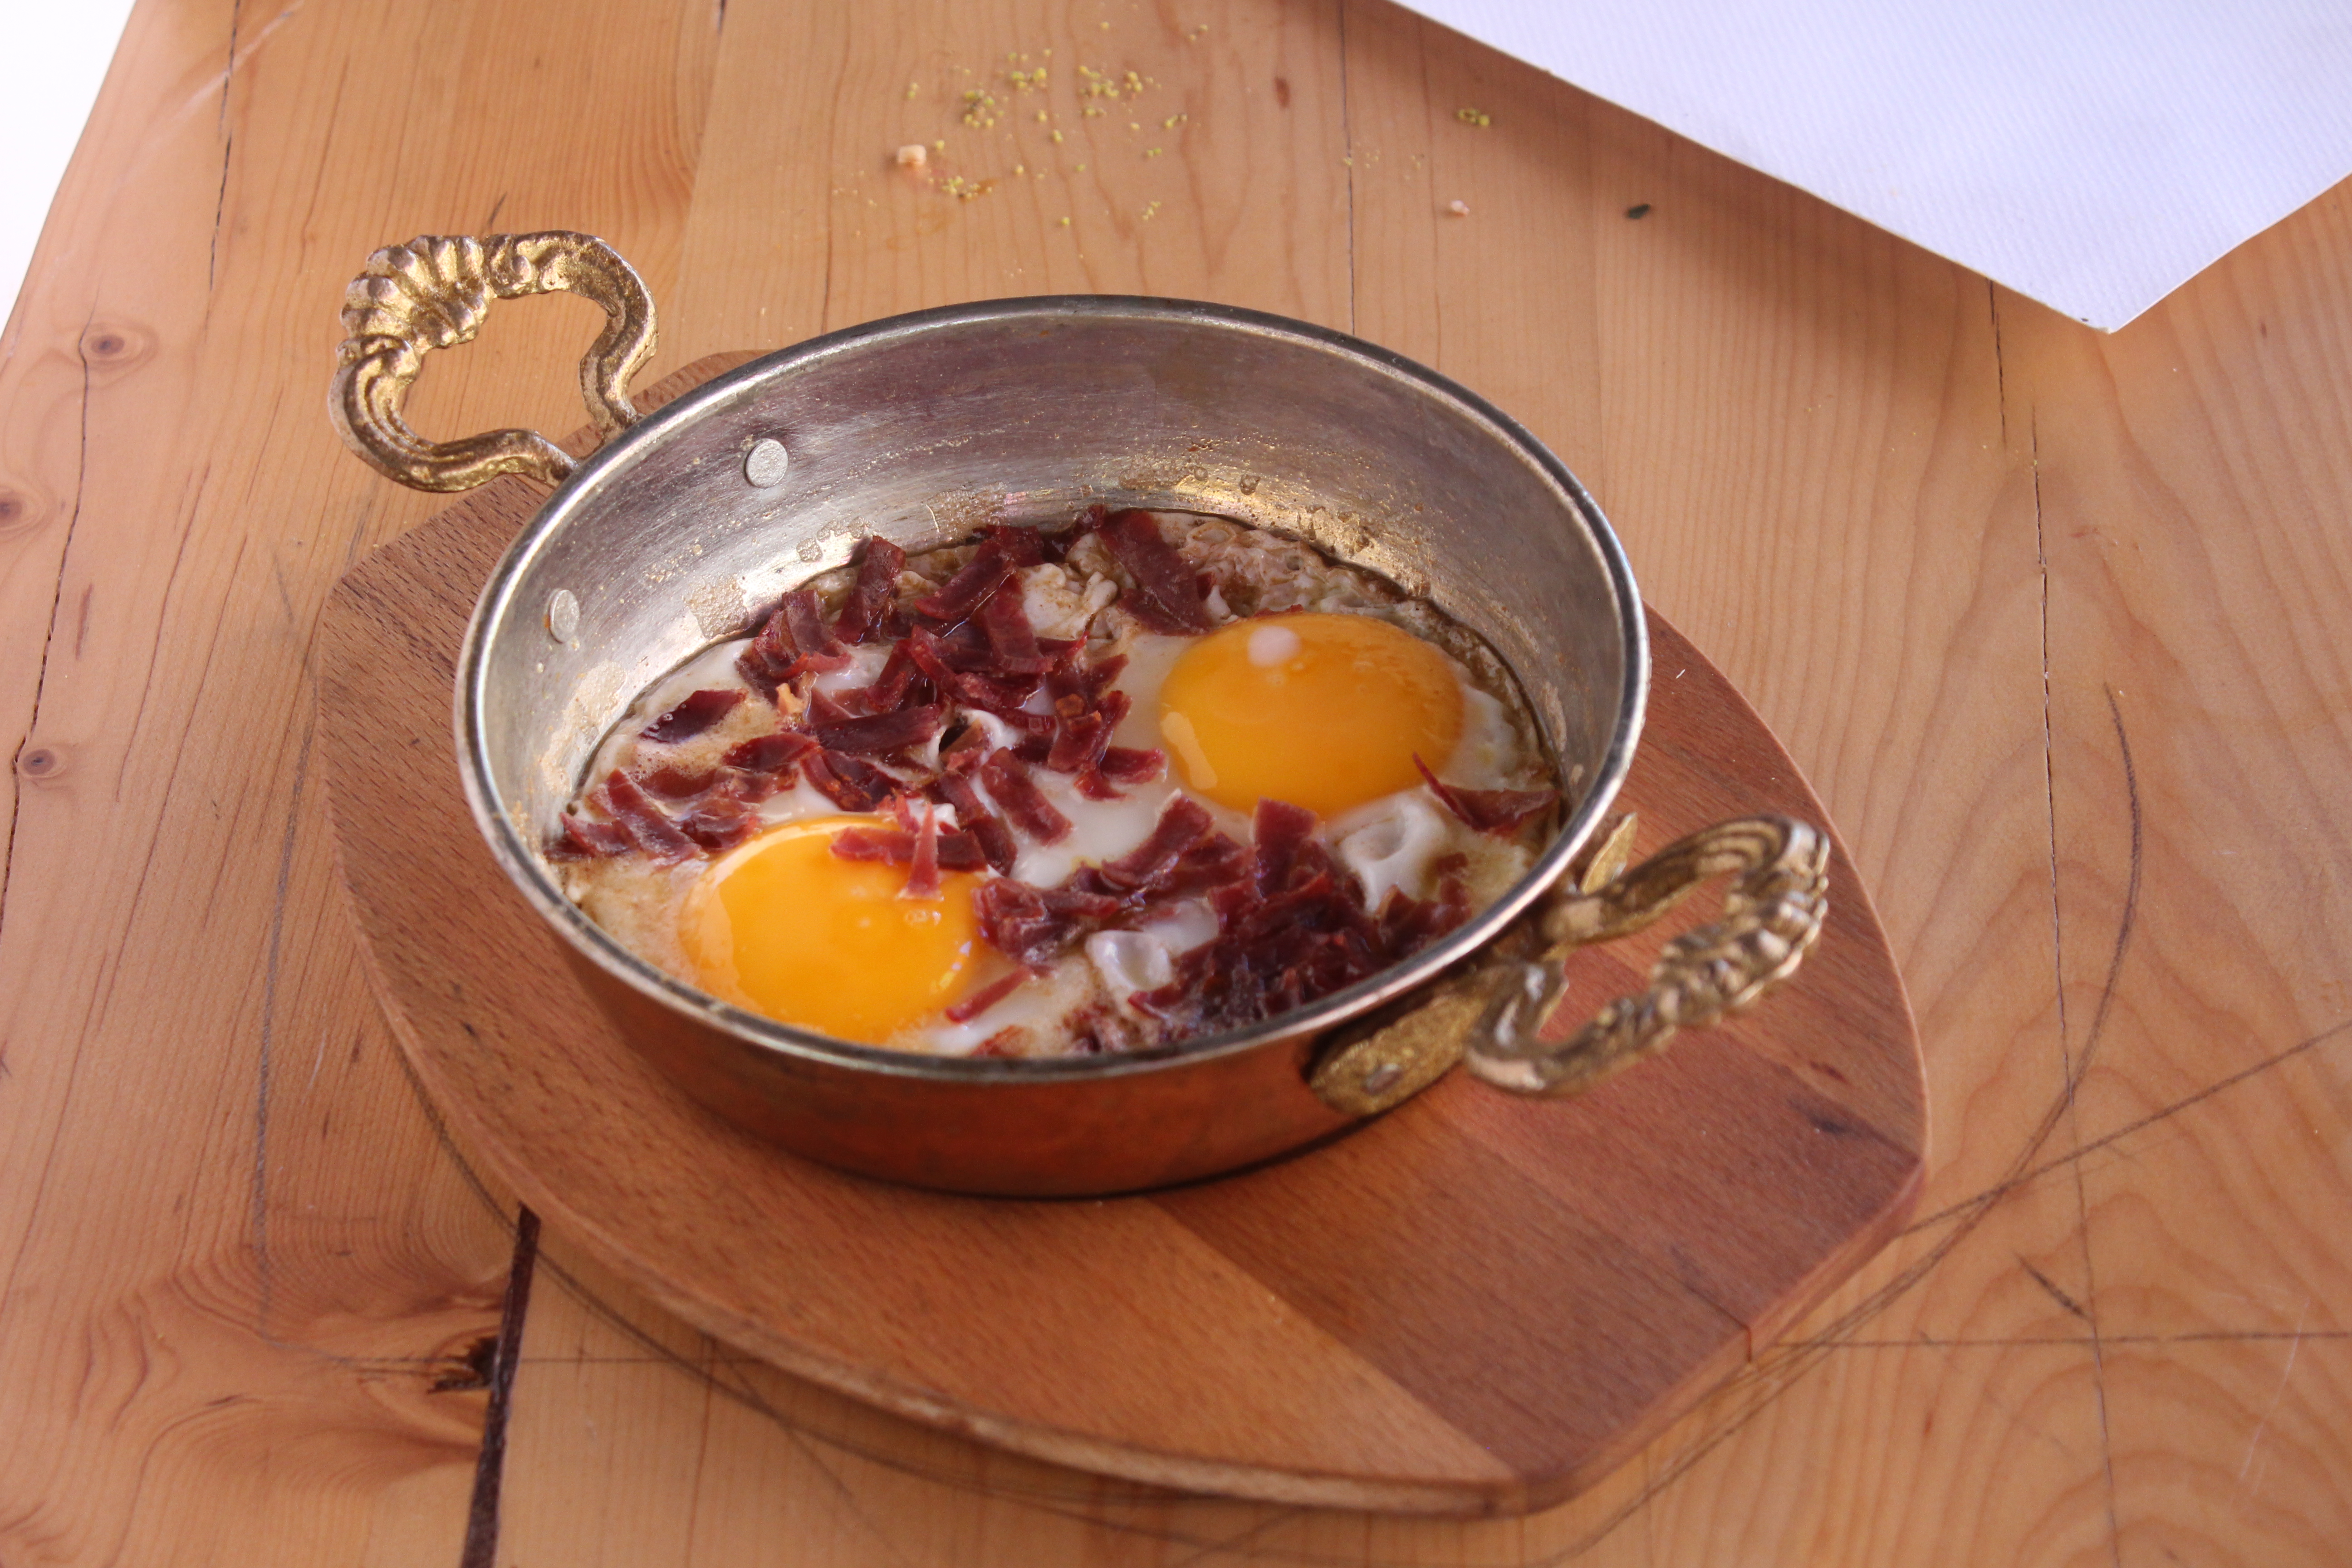
breakfast, dish, food, cuisine, ingredient, produce